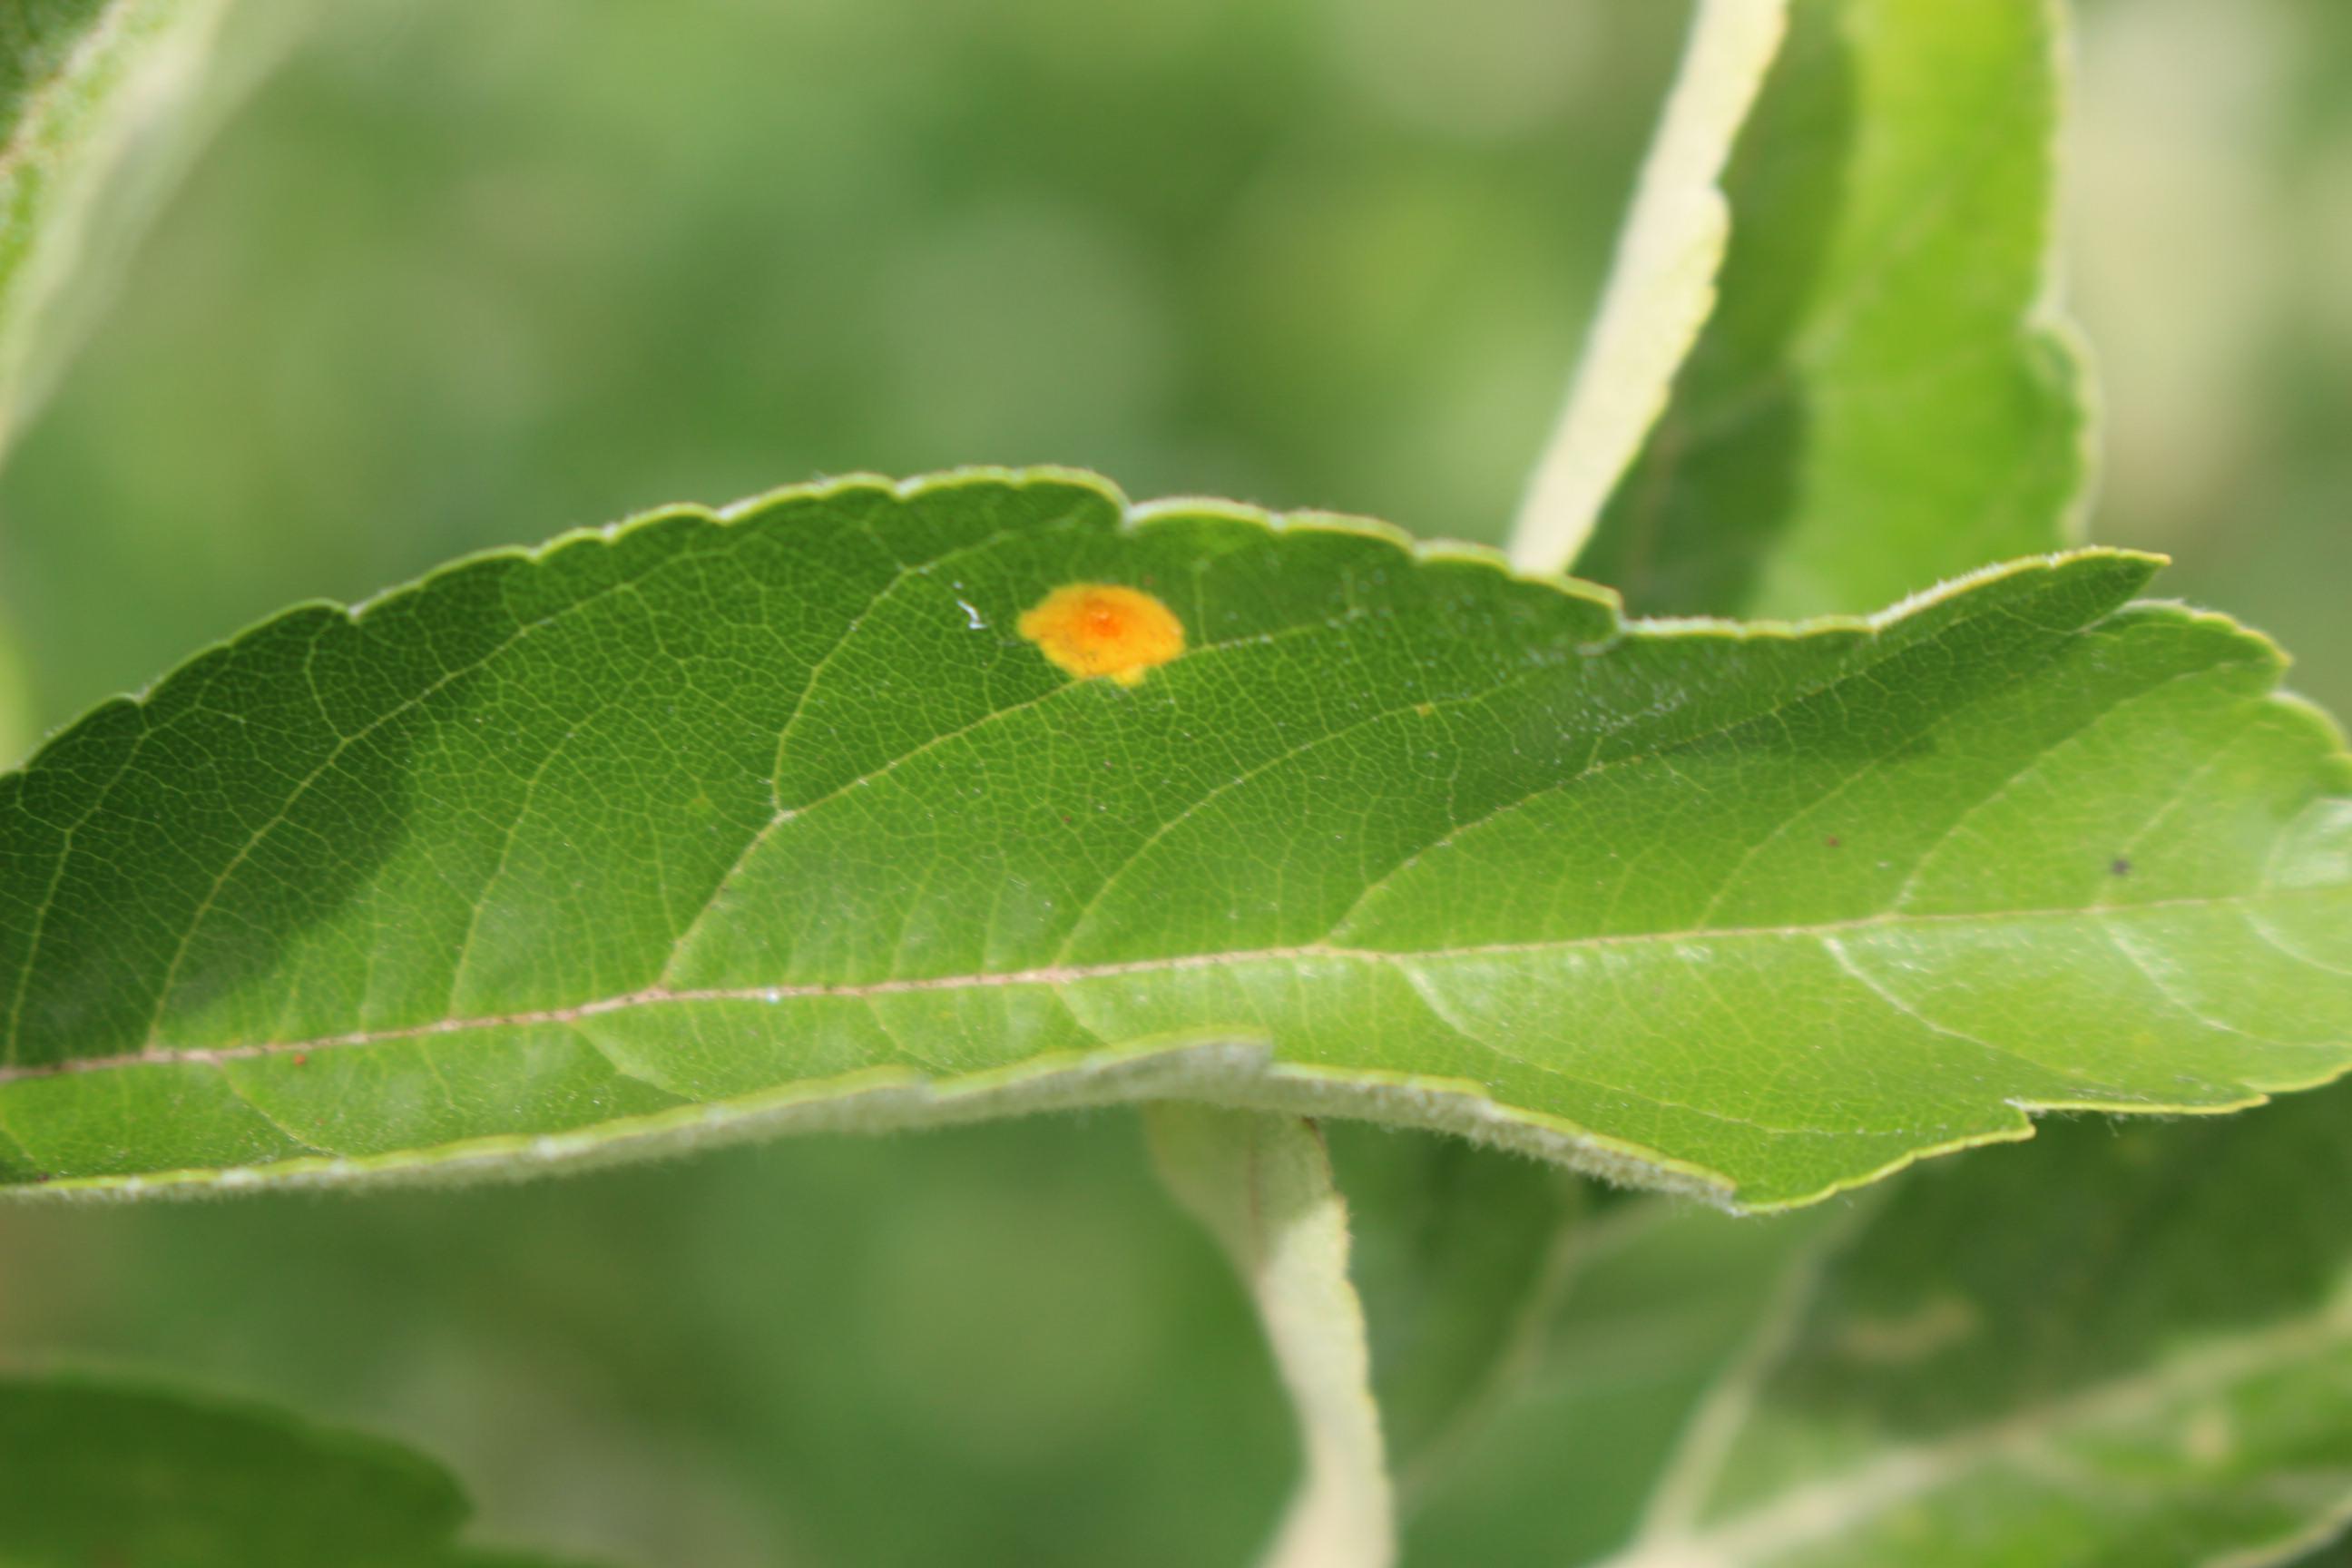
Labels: rust